Garo: Divine Flame

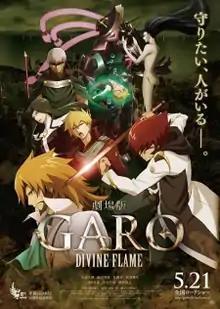
Theatrical release poster

Garo: Divine Flame is a 2016 Japanese animated superhero film based on "". The movie takes place four years after the events of the first season, "Garo: The Carved Seal of Flames". It follows the adventures of León, Alfonso, Ema and Germán as they try to stop a powerful Horror who plans to use Germán's son Roberto as a sacrifice.